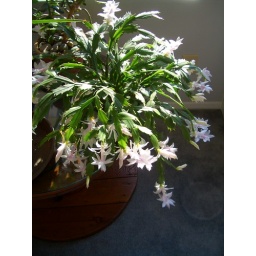
my white christmas cactus has only had a few flowers in past years, but this month she EXPLODED!